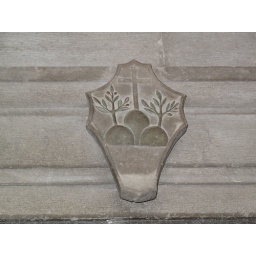
This is the symbol of the monastery, visible several places above doors and windows